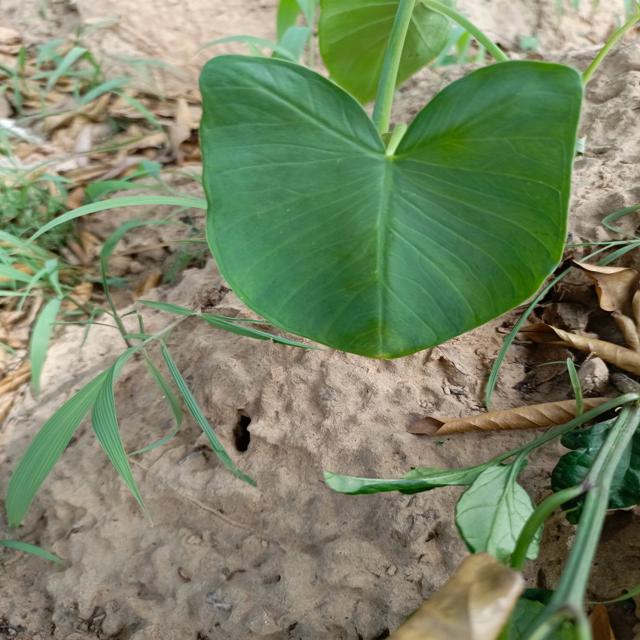
Label: Healthy